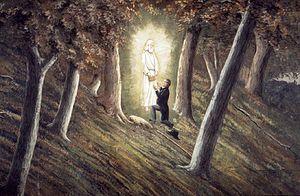
Carl Christian Anton Christensen, dit C. C. A. Christensen, est un peintre danois naturalisé américain, né le 28 novembre 1831 à Copenhague et mort le 3 juillet 1912.